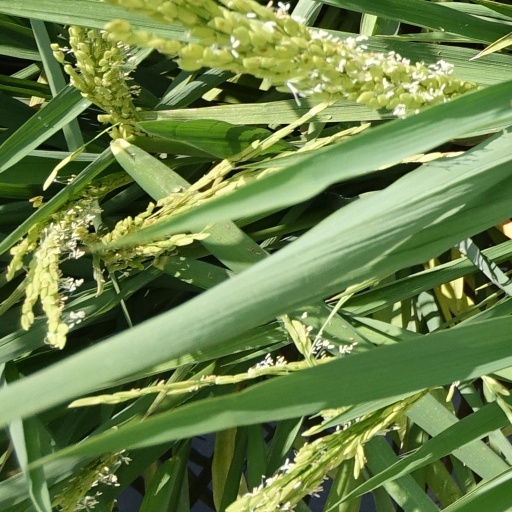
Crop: rice